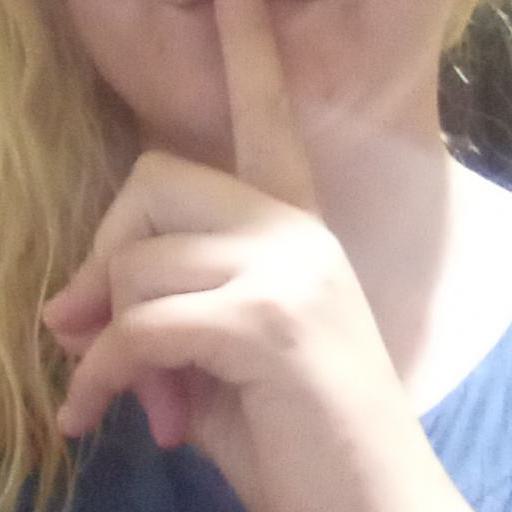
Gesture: mute